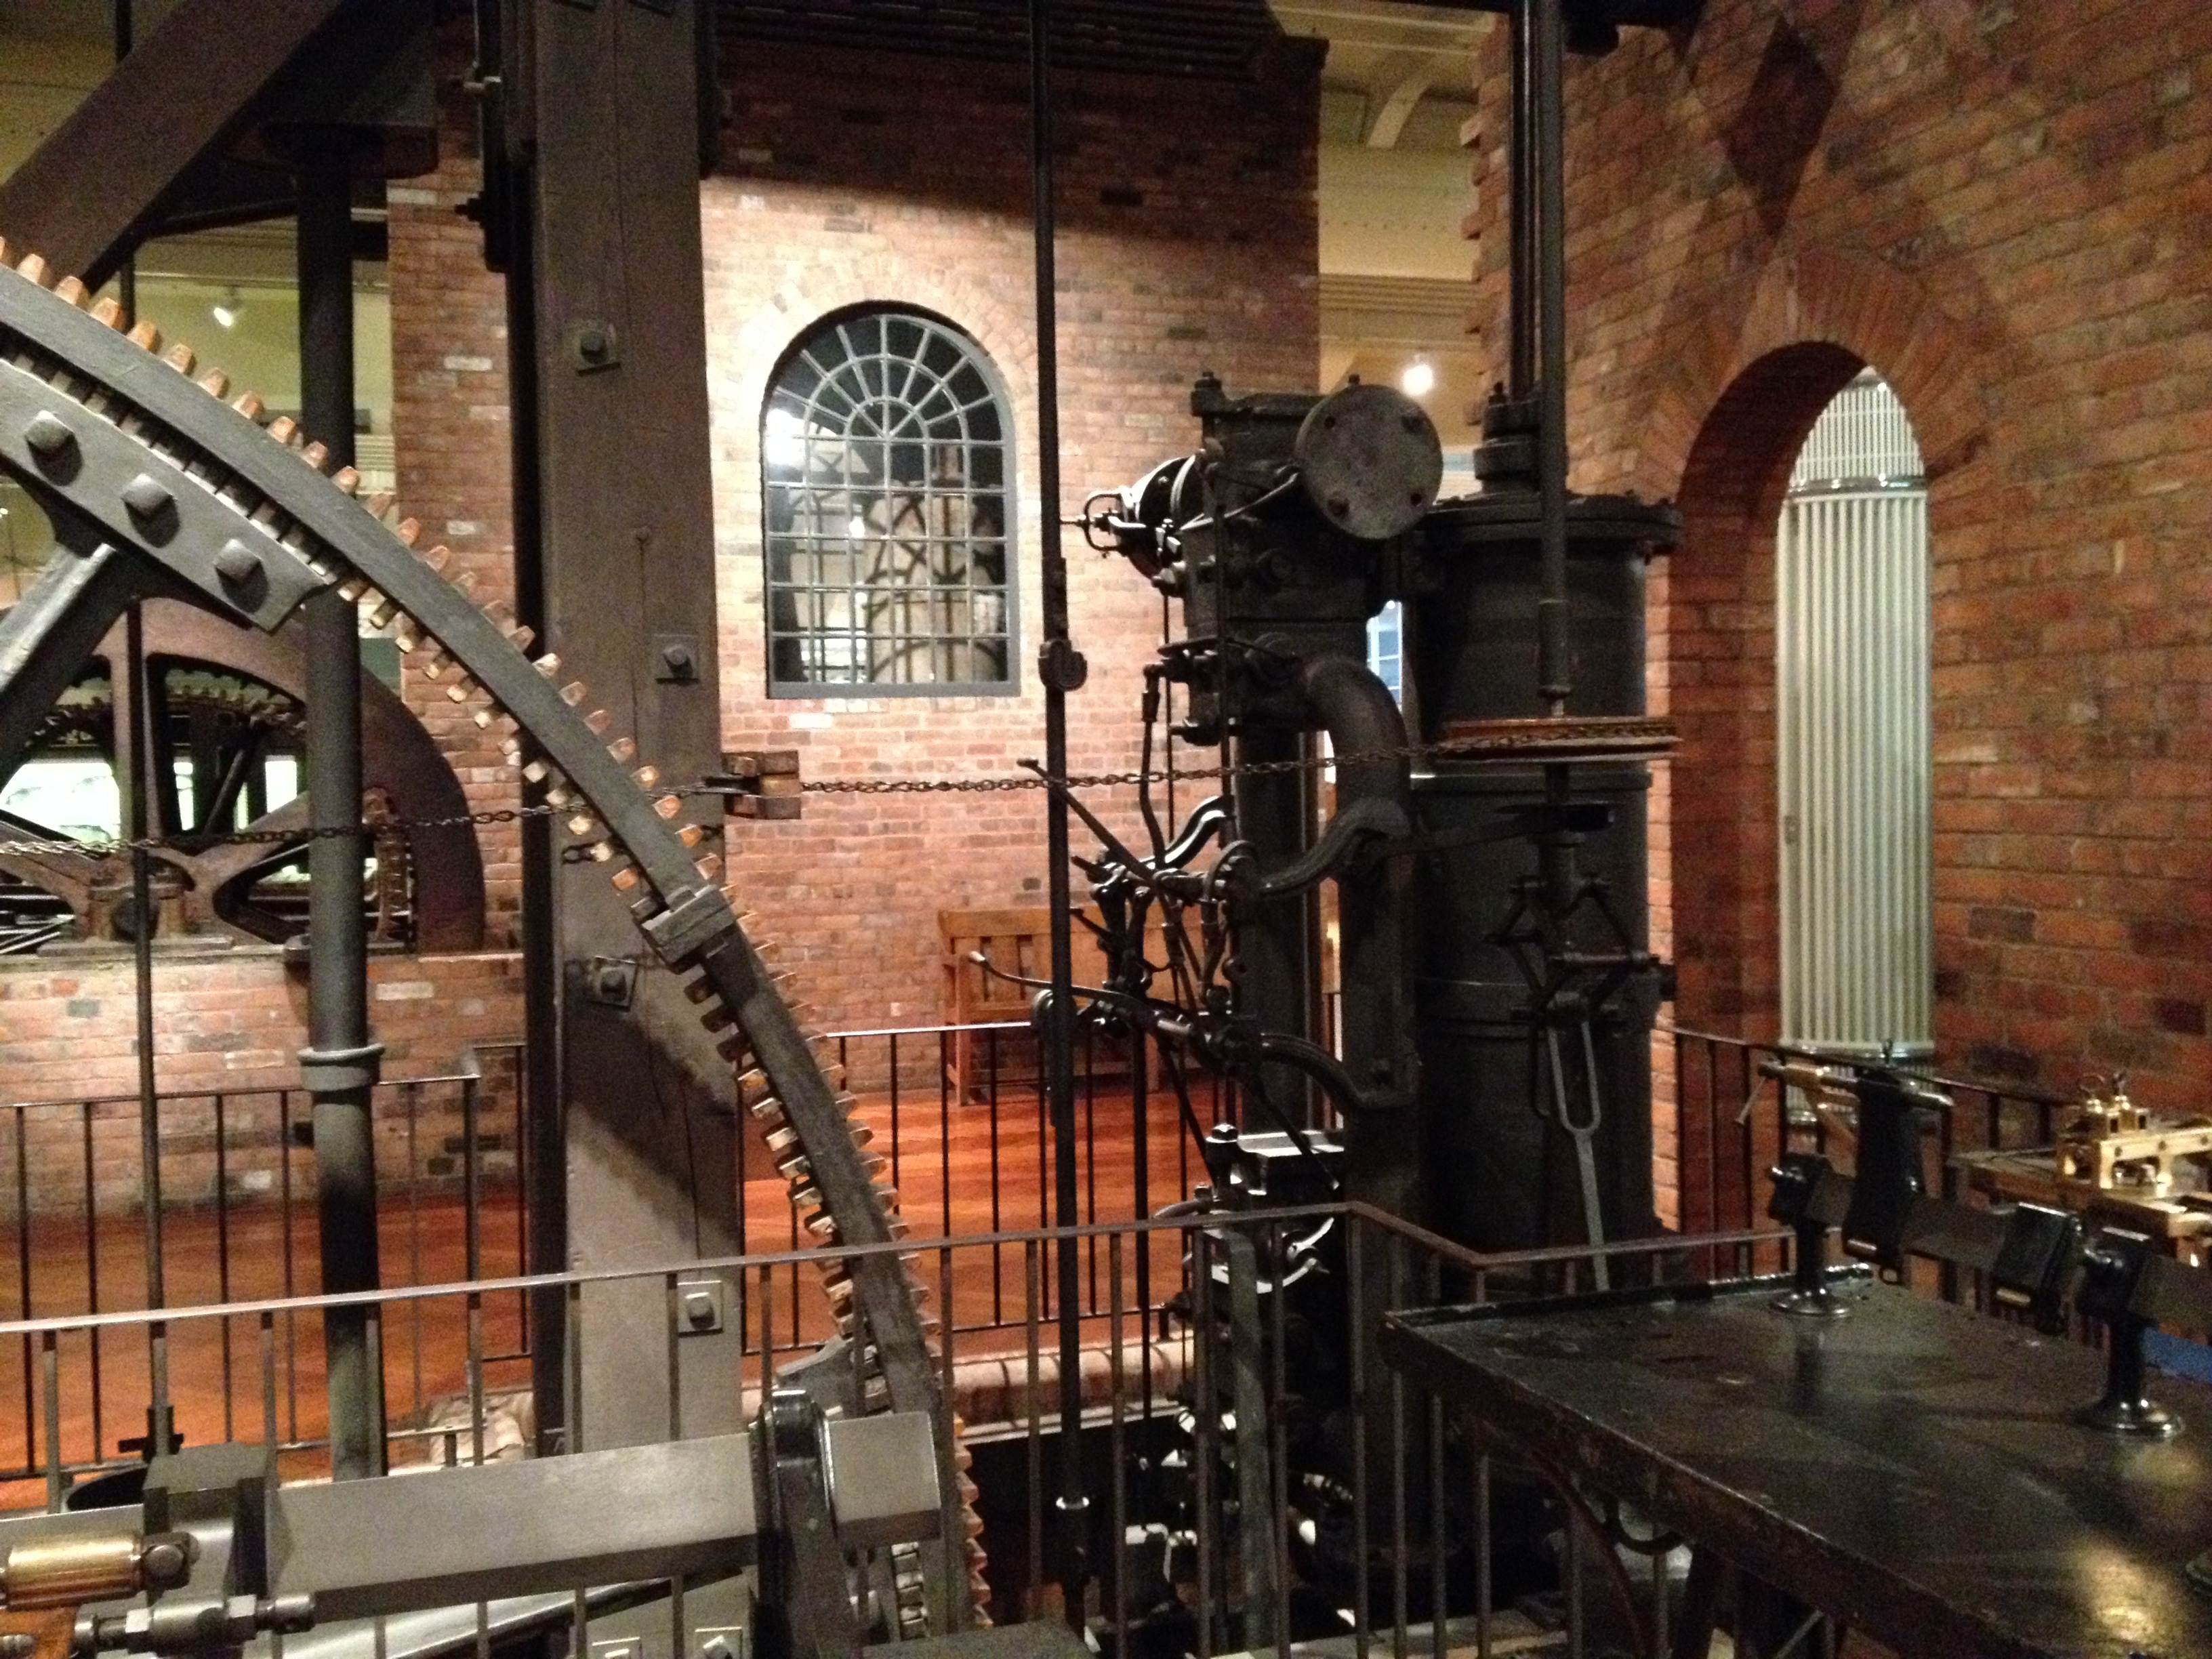
building, old, rust, museum, metal, factory, industry, brick, tourist attraction, workhouse